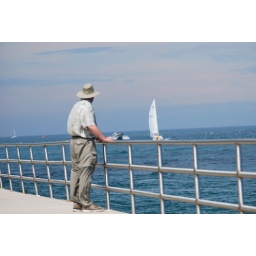
This gentleman is watching the sailboat come in from the lake as it tries to beat the oncoming storm.